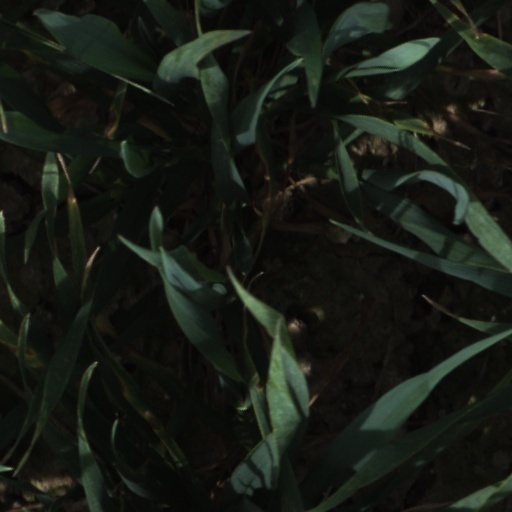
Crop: wheat